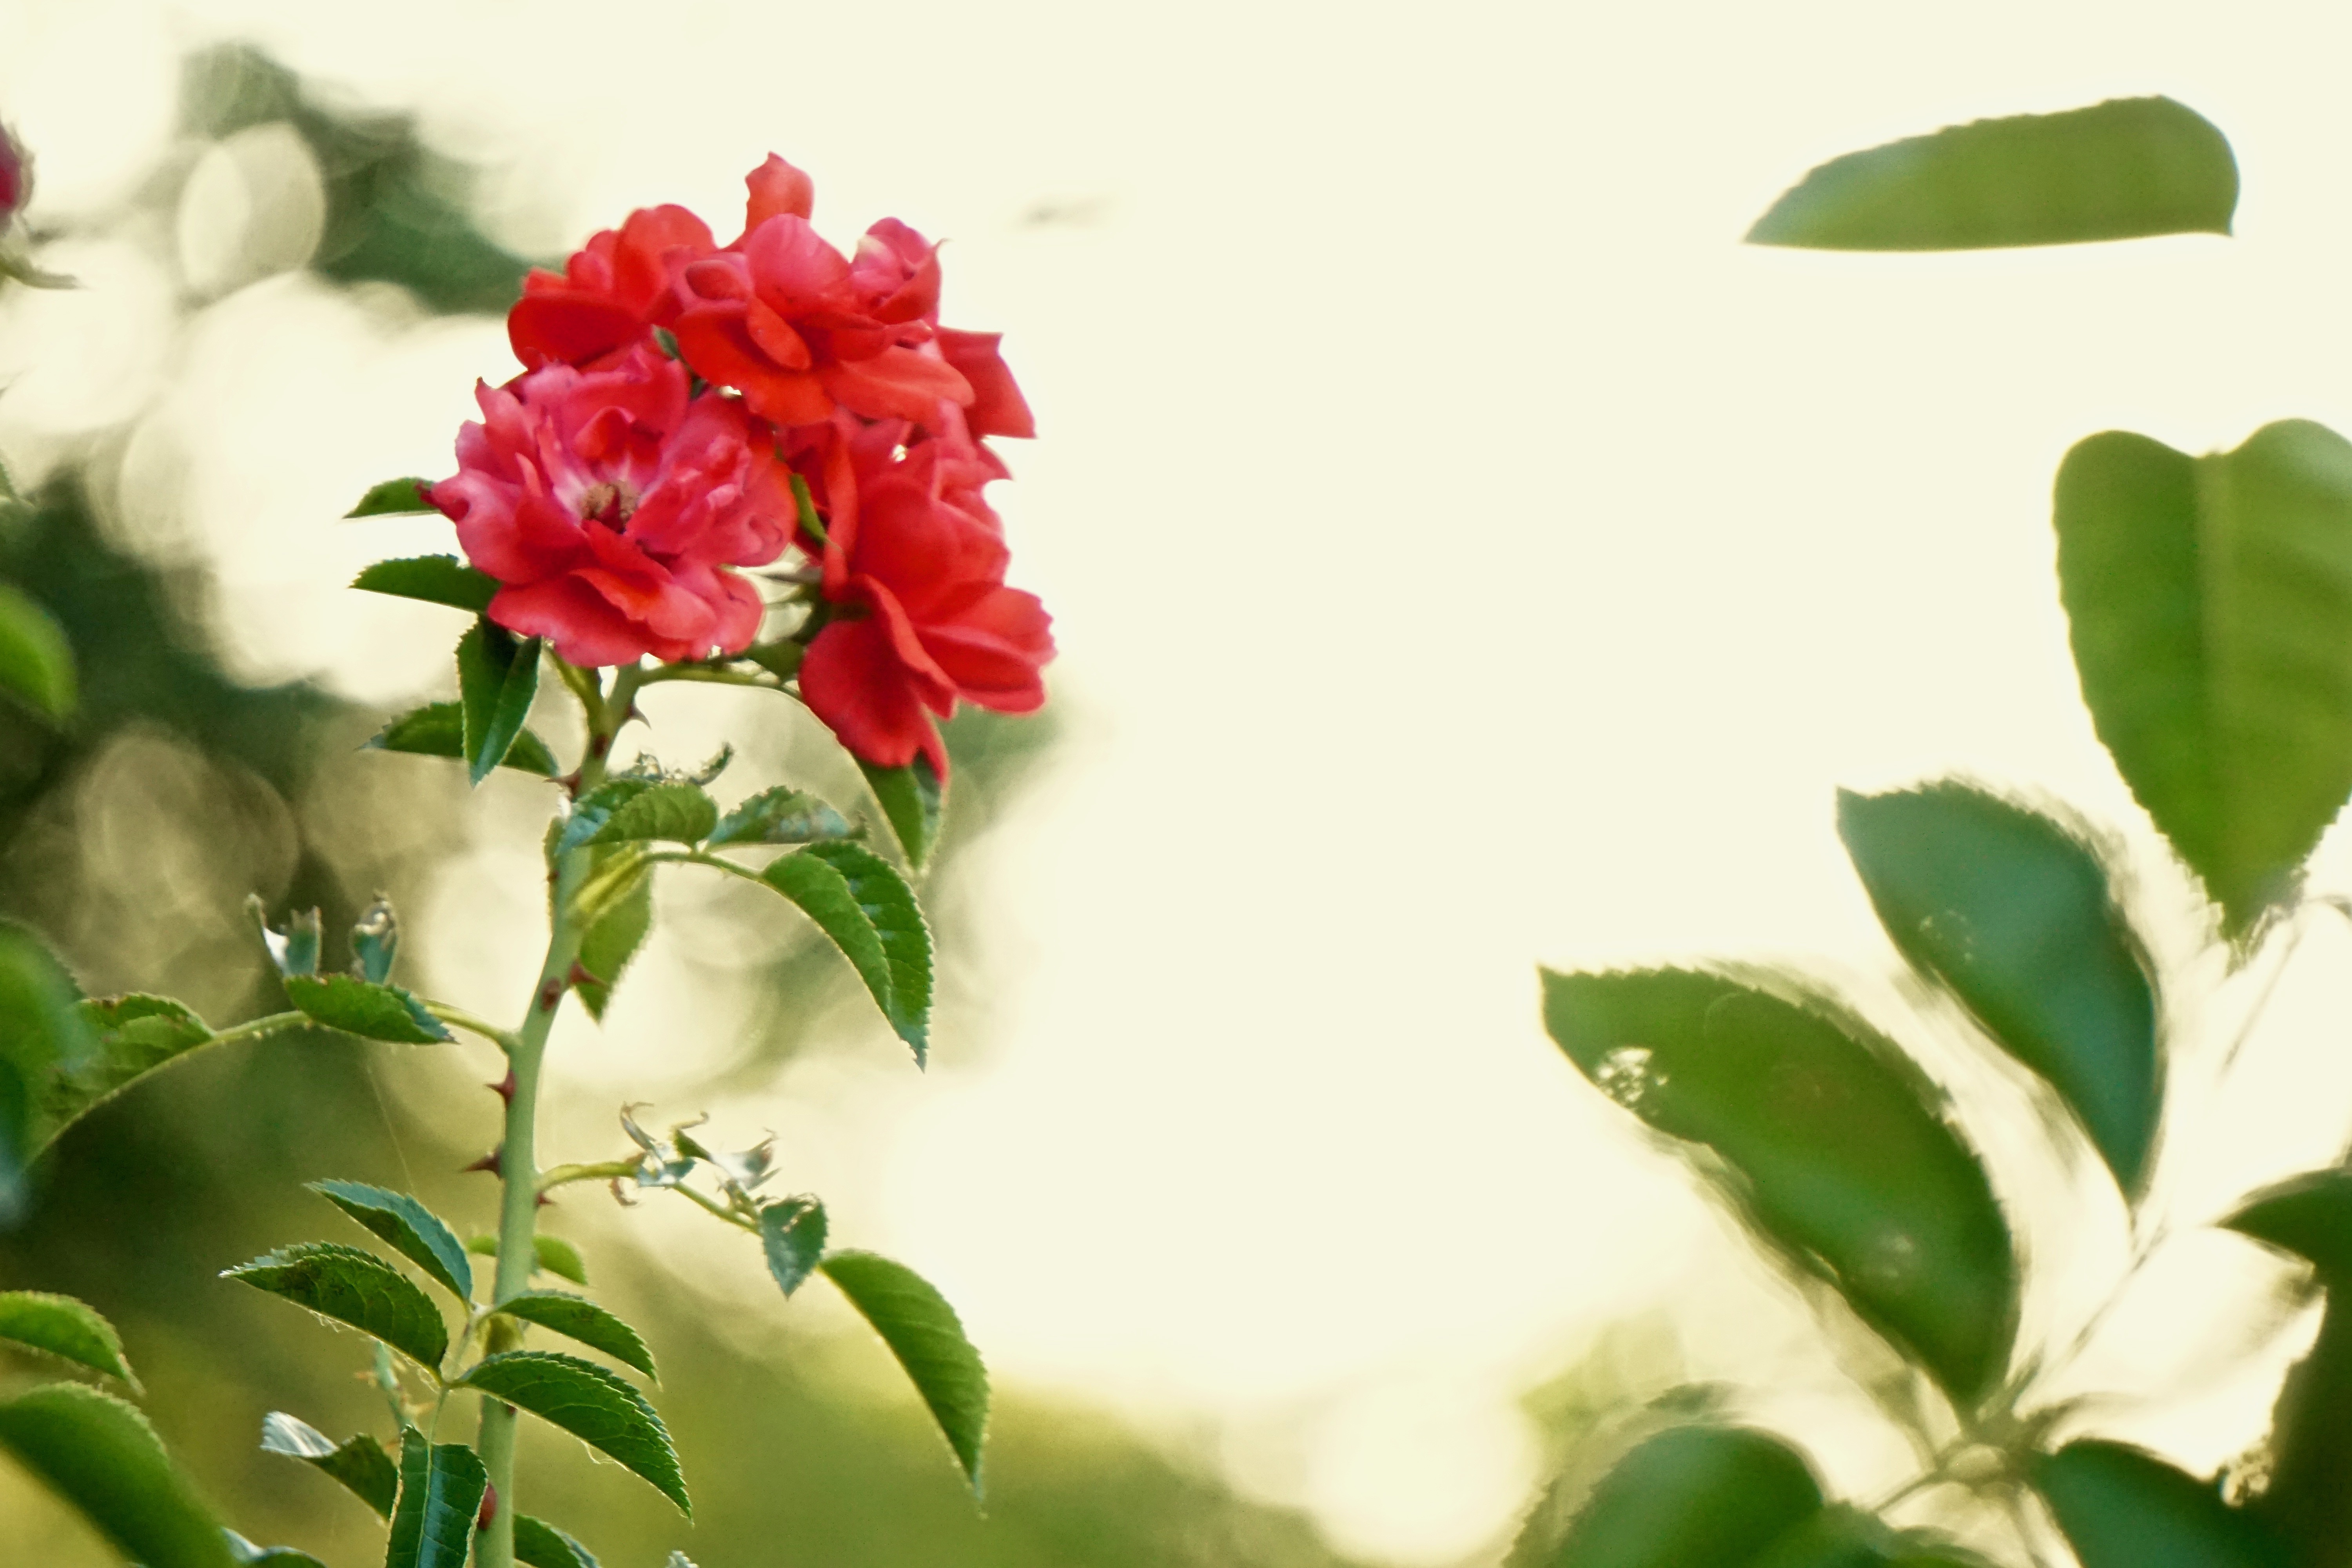
branch, blossom, plant, leaf, flower, petal, rose, green, botany, flora, shrub, macro photography, jasmine, flowering plant, garden roses, land plant